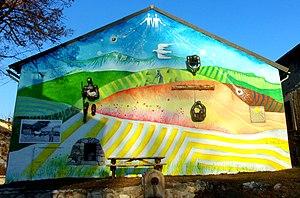
Camurac est une commune française située dans le département de l’Aude, en région Occitanie et fait partie de la communauté de communes des Pyrénées Audoises.
Bernard Romain, pseudonyme de Bernard Margotton, né le 11 février 1944 à Roanne, est un peintre et sculpteur français.